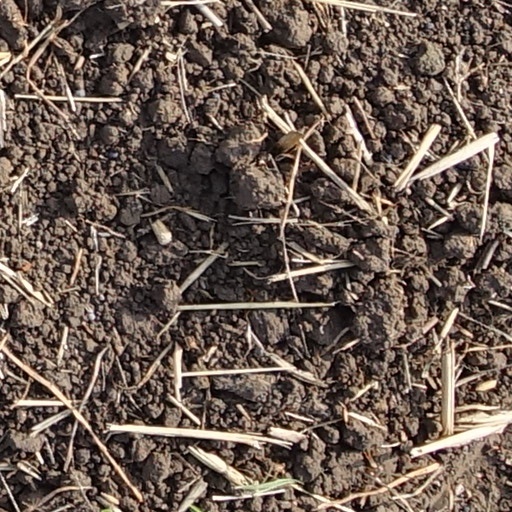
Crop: wheat